Toledot

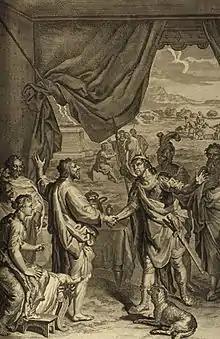
Isaac and Abimilech Swear an Oath of Friendship to Each Other (illustration from the 1728 "Figures de la Bible")

As the reading continues in chapter 26, another famine struck the land, and Isaac went to the house of the Philistine King Abimelech in Gerar. God told Isaac not to go down to Egypt, but to stay in the land that God would show him, for God would remain with him, bless him, and assign the land to him and his numerous heirs, as God had sworn to Abraham, who had obeyed God and kept God's commandments. The first reading ends here.